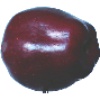
Label: Apple Red Delicious 1